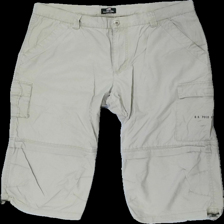
View: front
Type: Shorts
Category: Men
Brand: Not in the list
Brand text on label: U.S.P.A
Colors: Beige
Material: 100% cotton
Cut: Regular
Size: 36
Season: All
Stains: Minor
Price range: <50
Recommended usage: Export